Sky position (RA, Dec in degrees): 195.075, 27.957
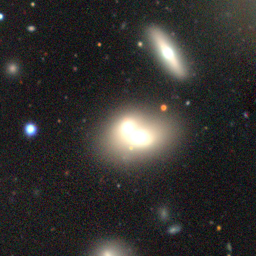
Galaxy morphology: Merging Galaxies